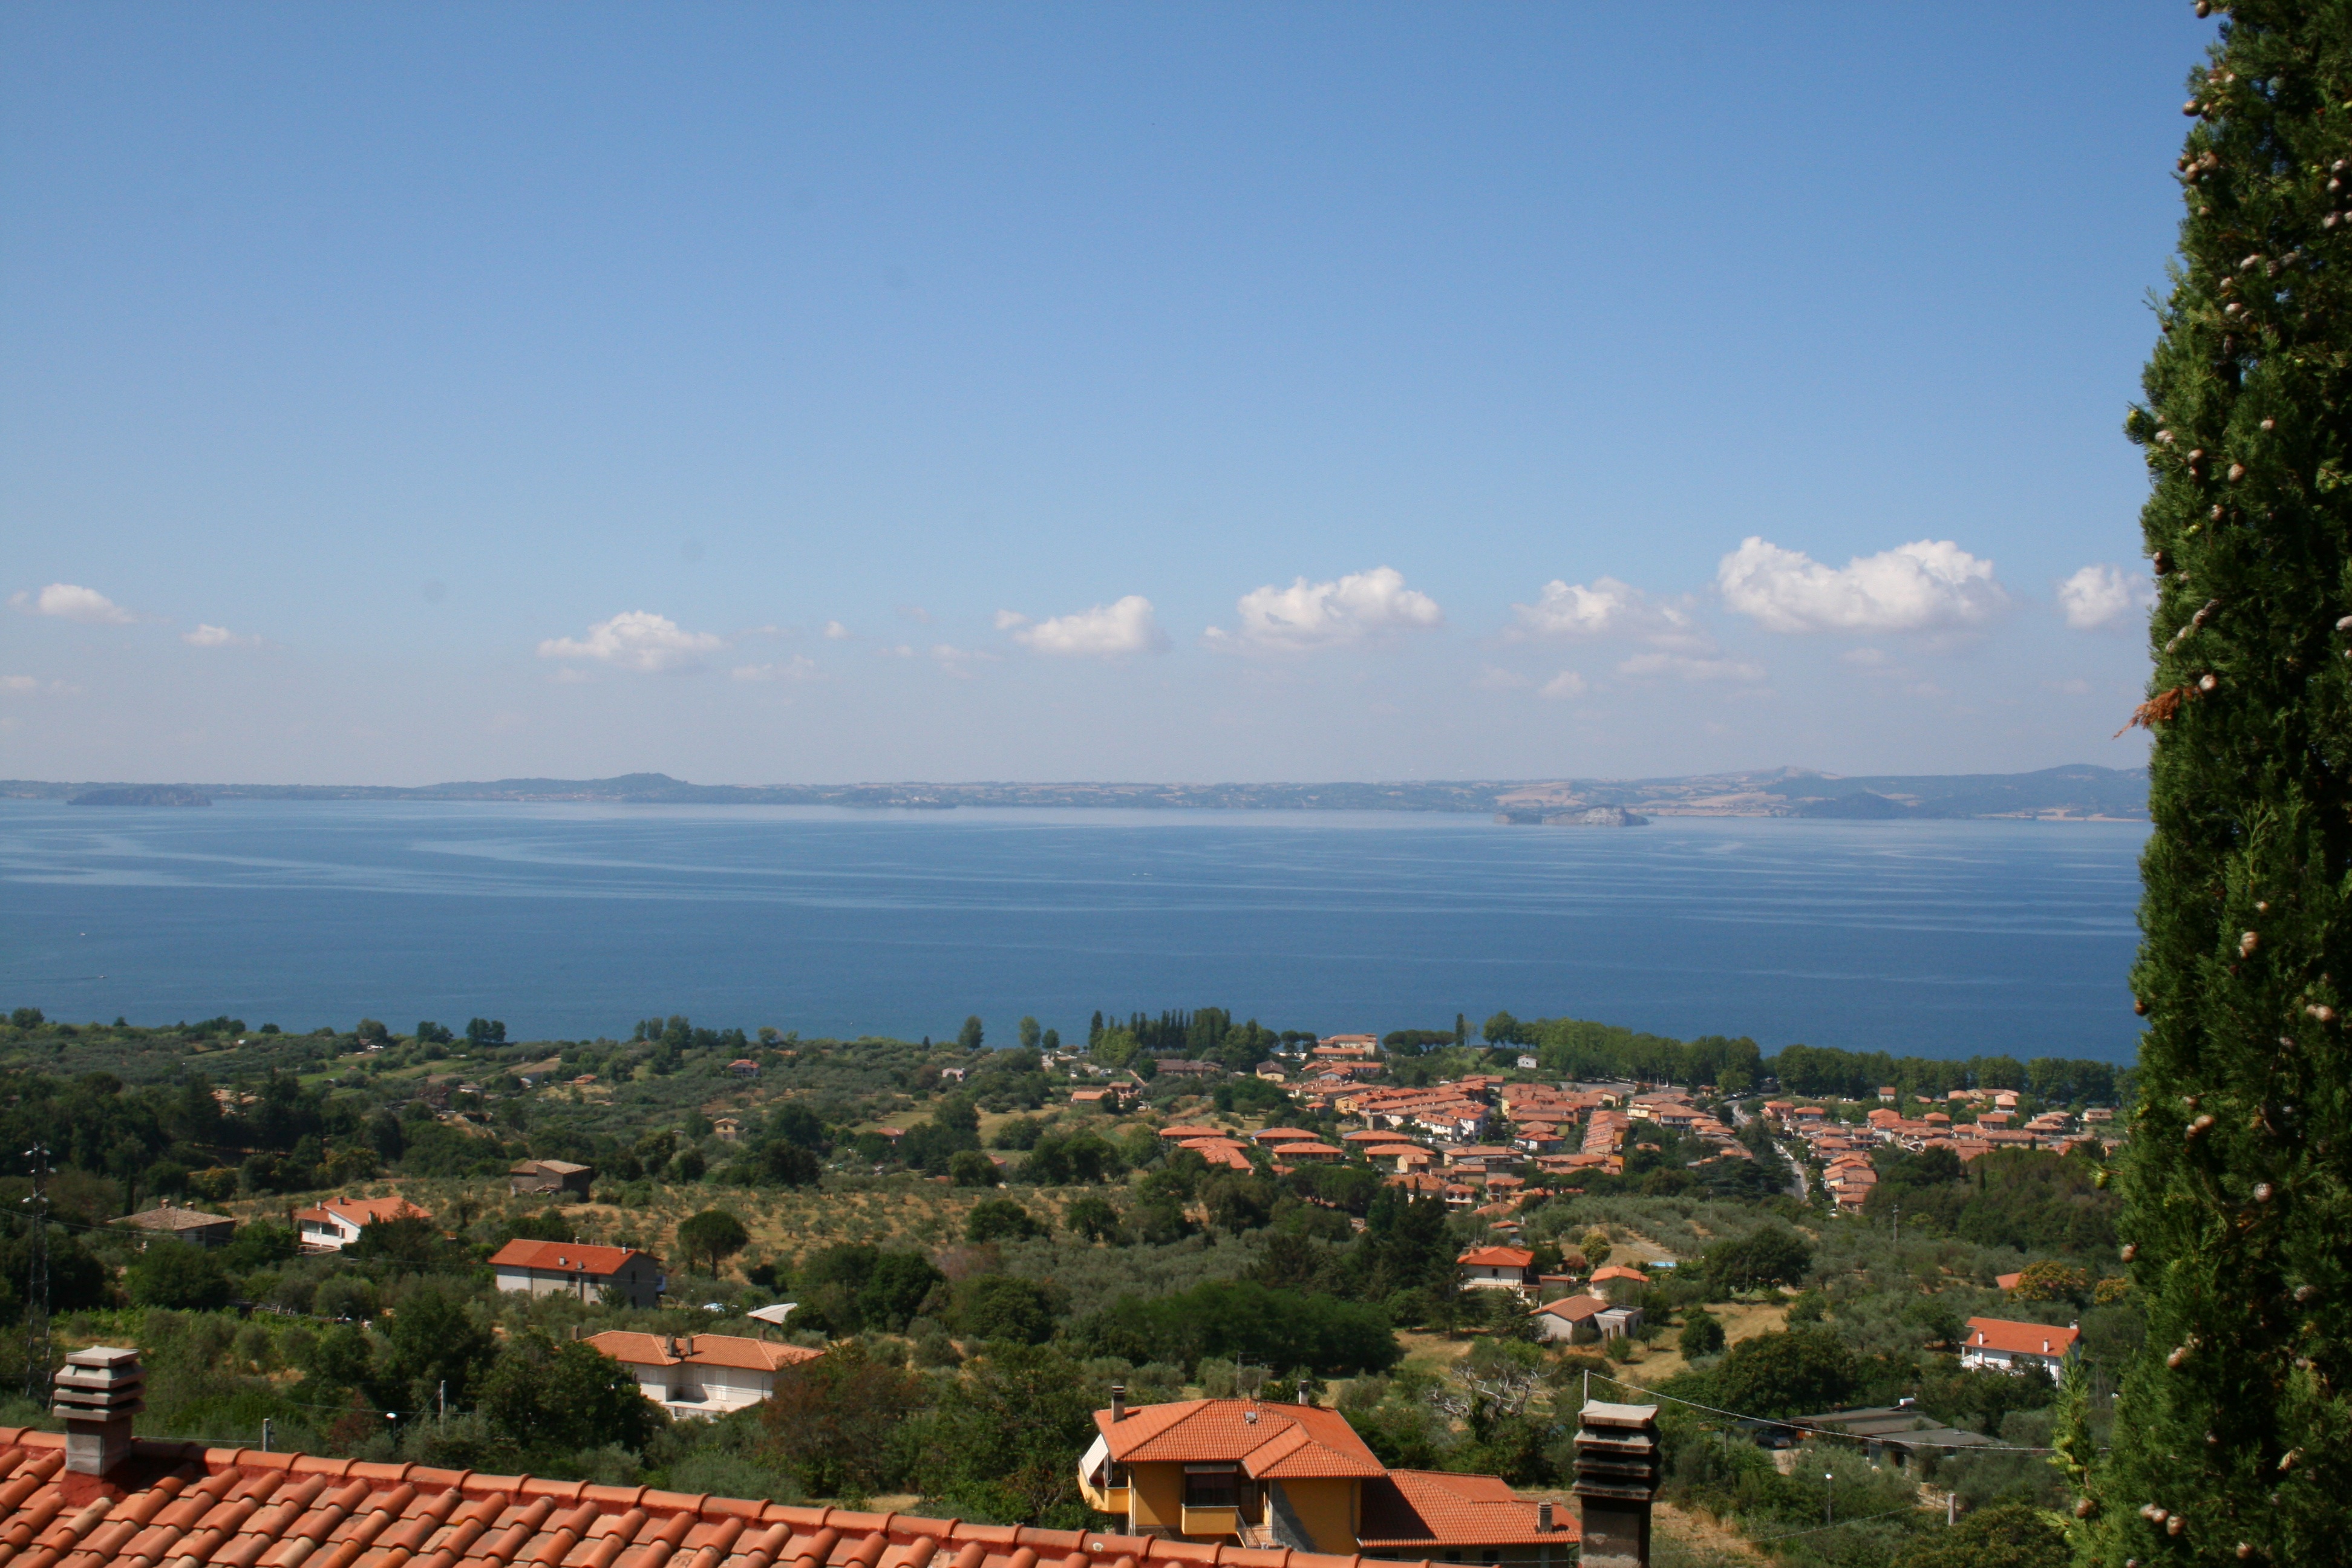
sea, coast, horizon, hill, panorama, bay, estate